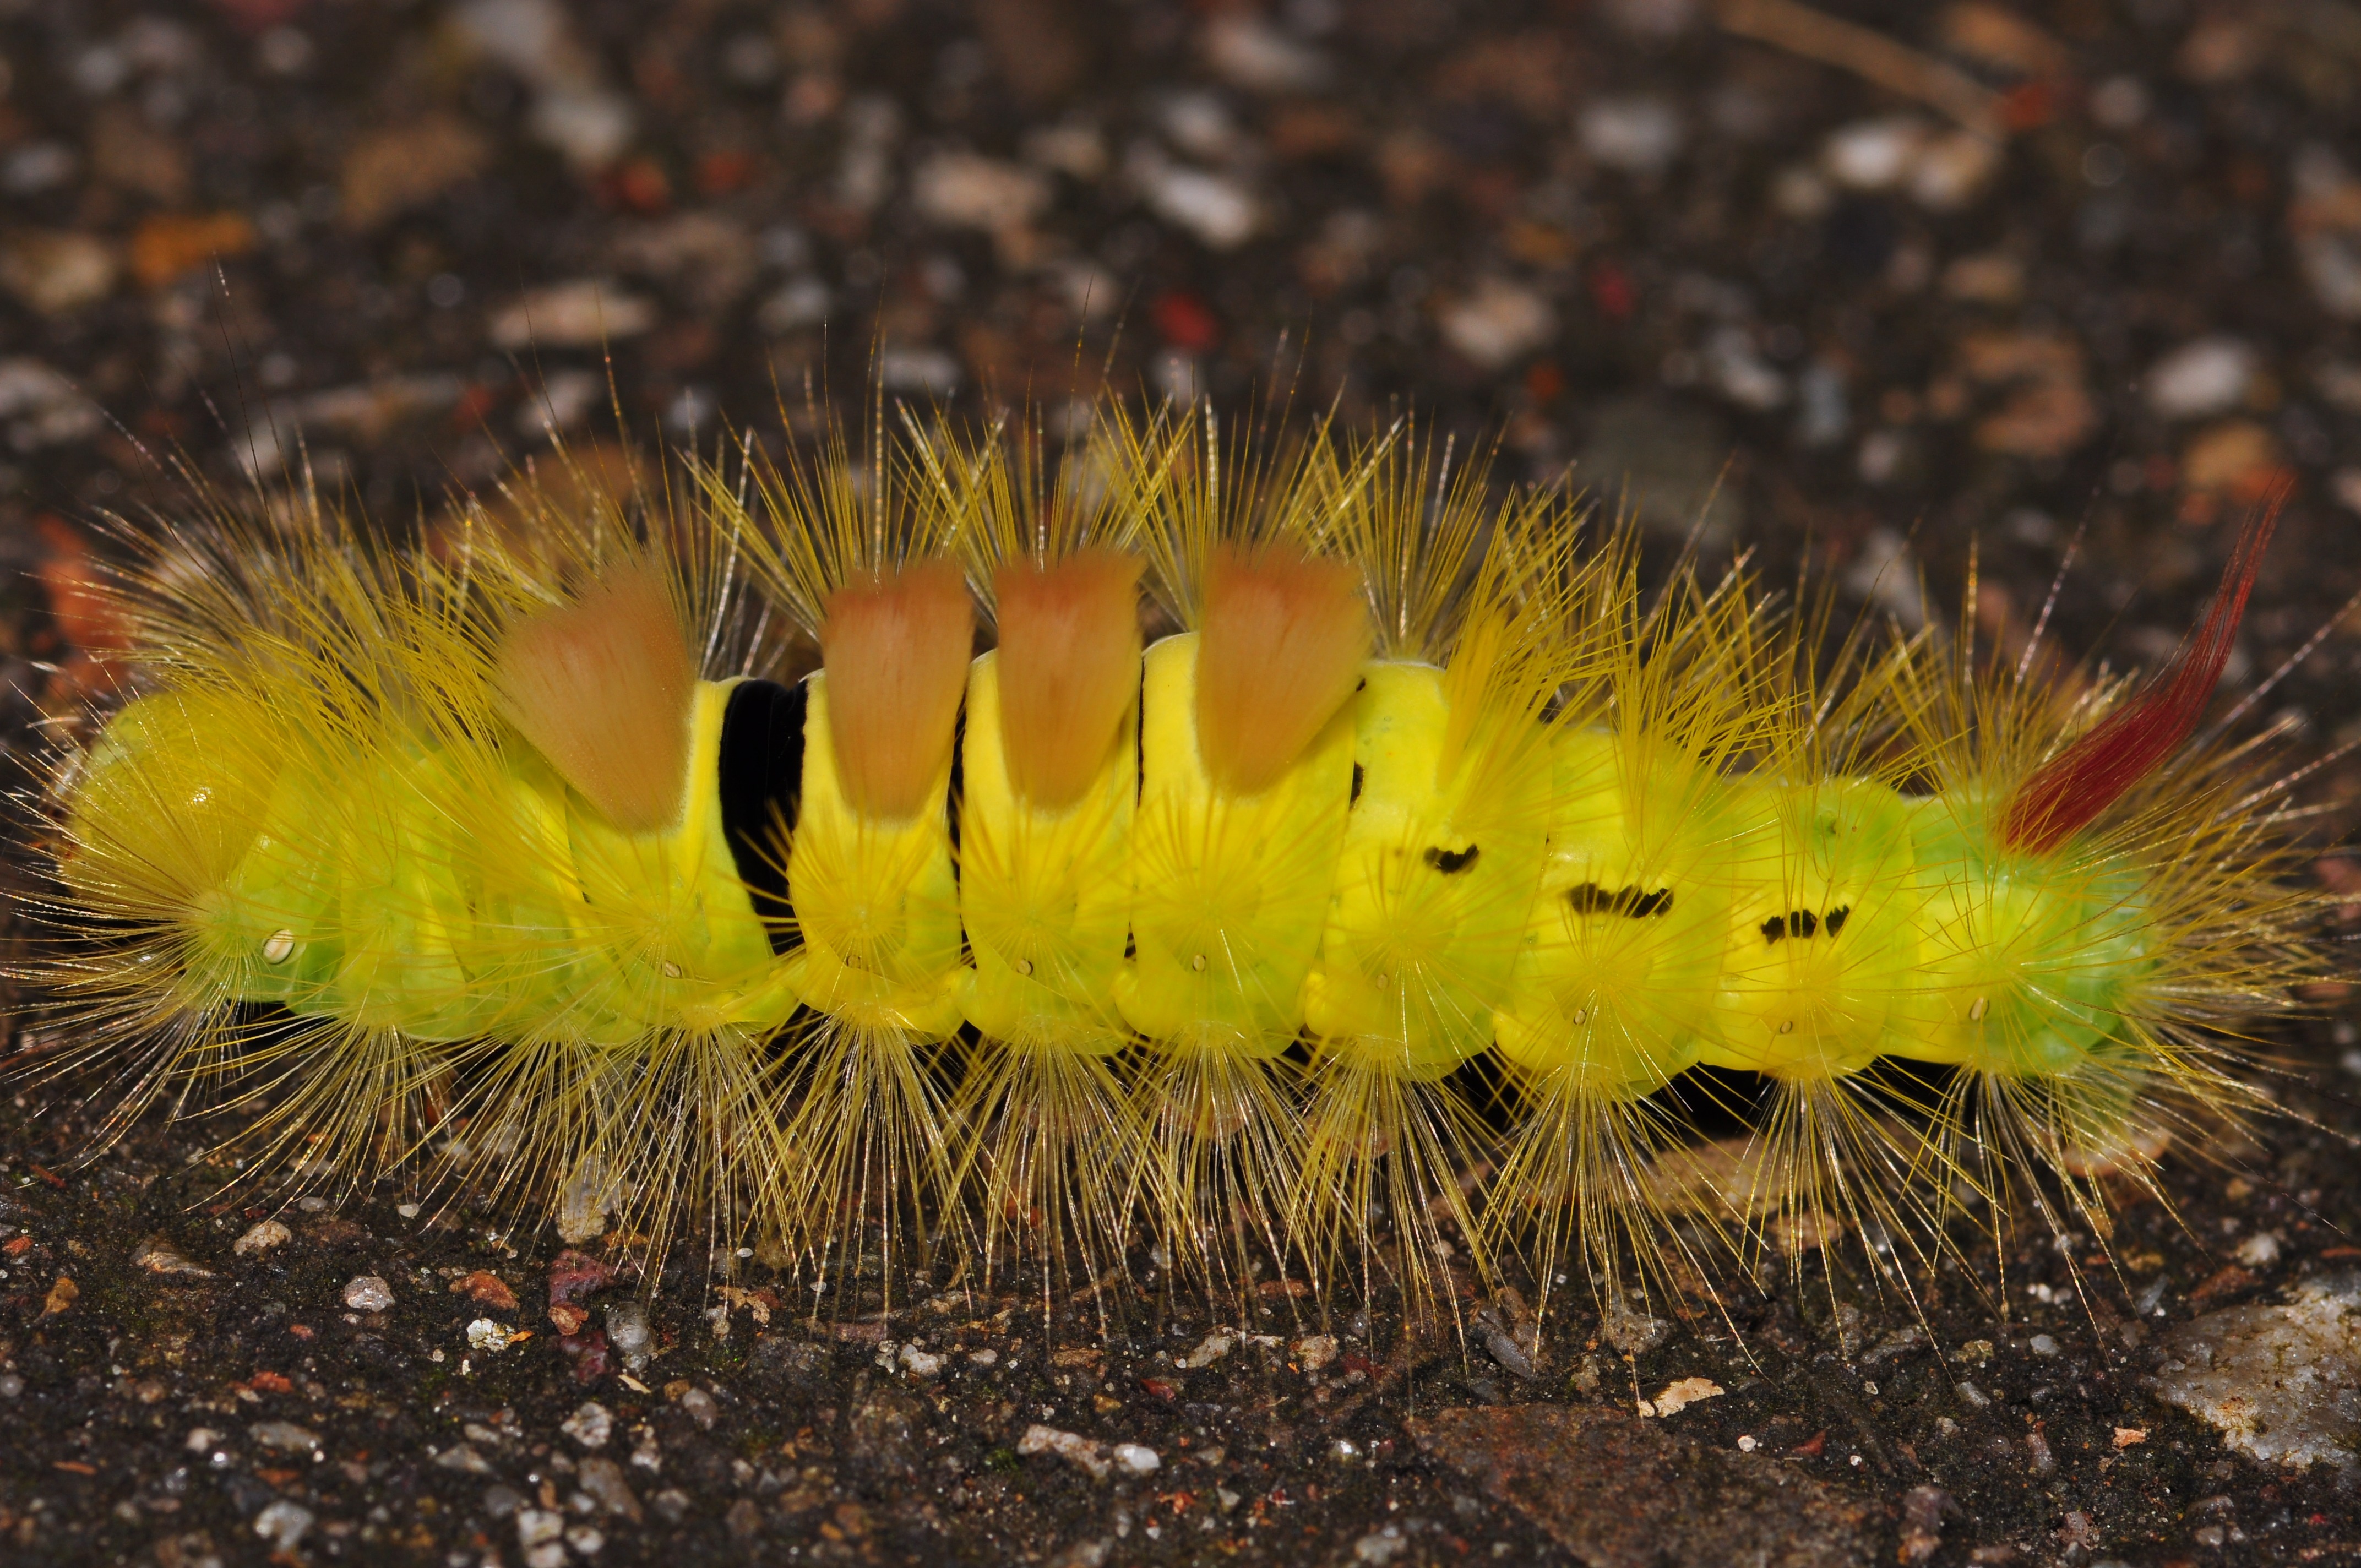
nature, insect, macro, fauna, invertebrate, caterpillar, close up, larva, macro photography, organism, moths and butterflies